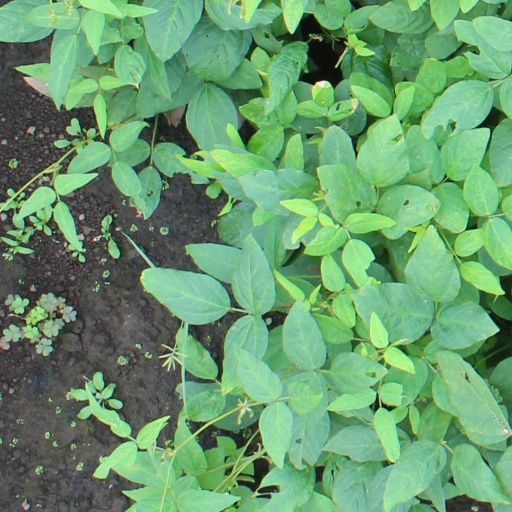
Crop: soybean